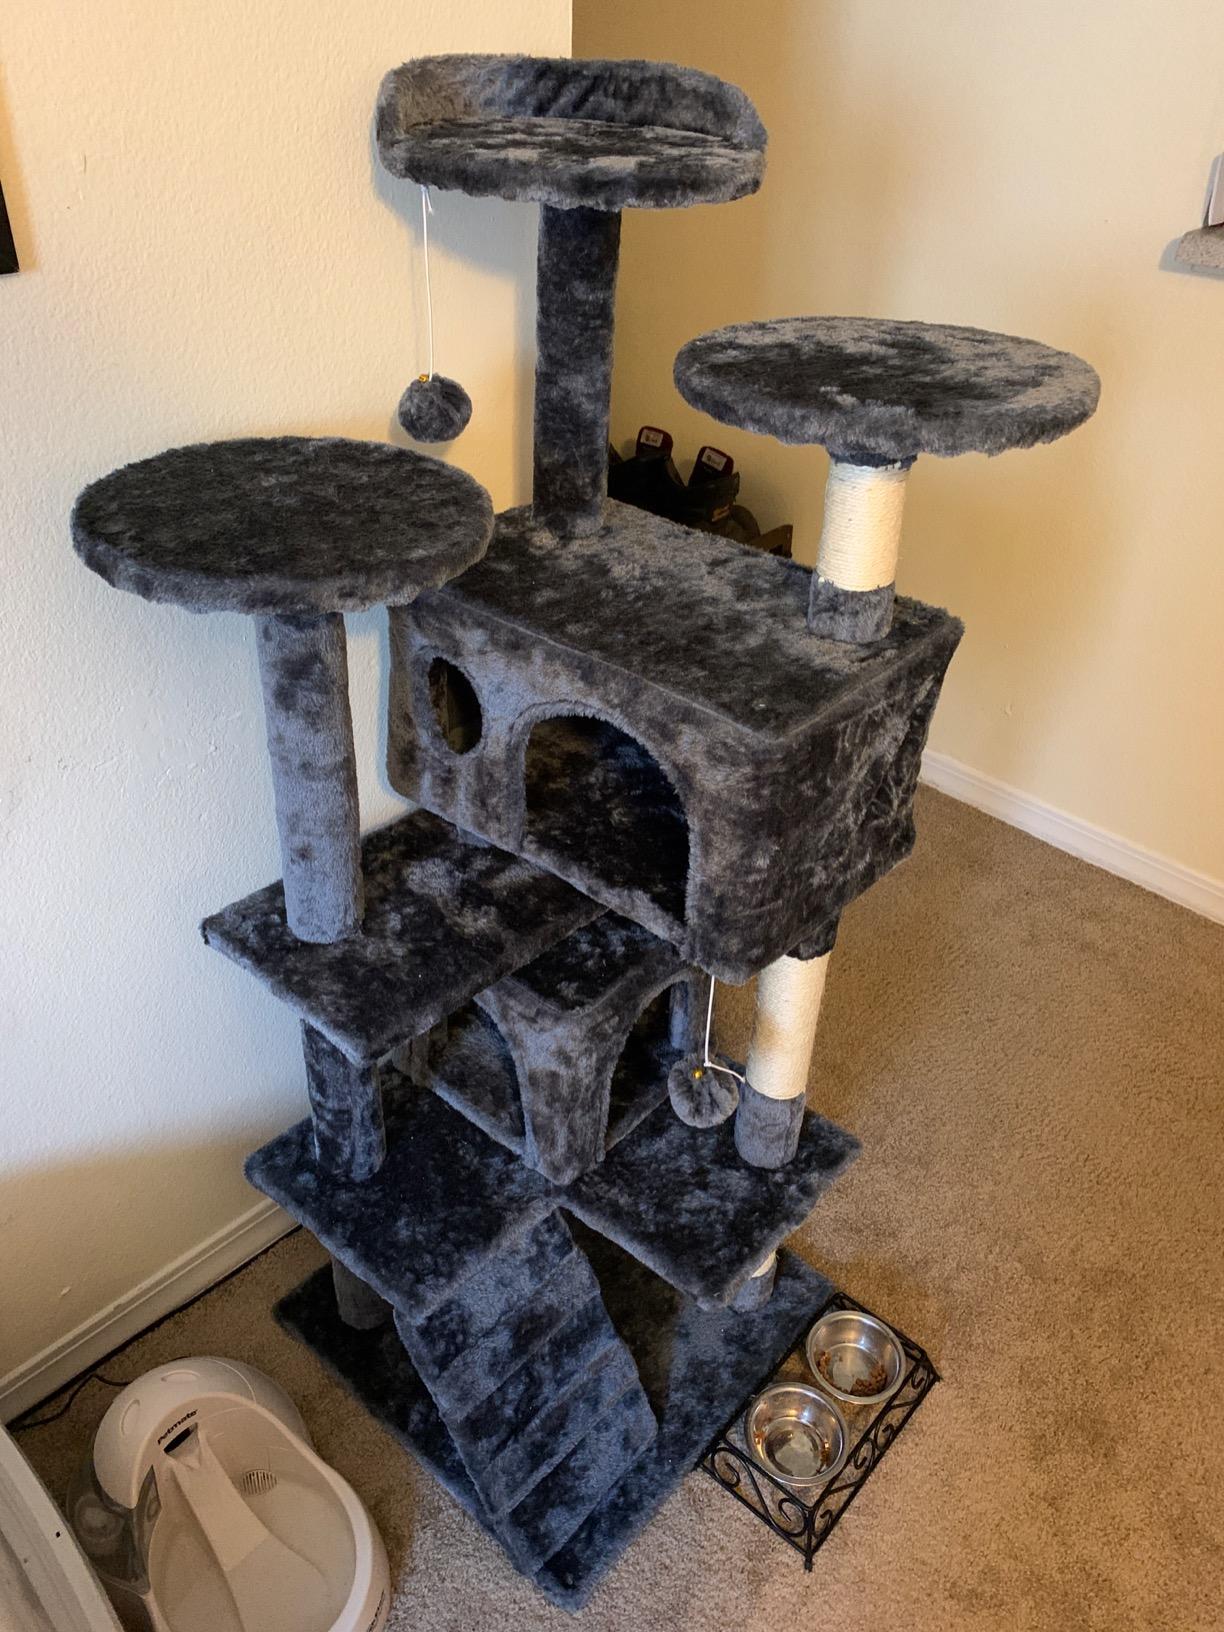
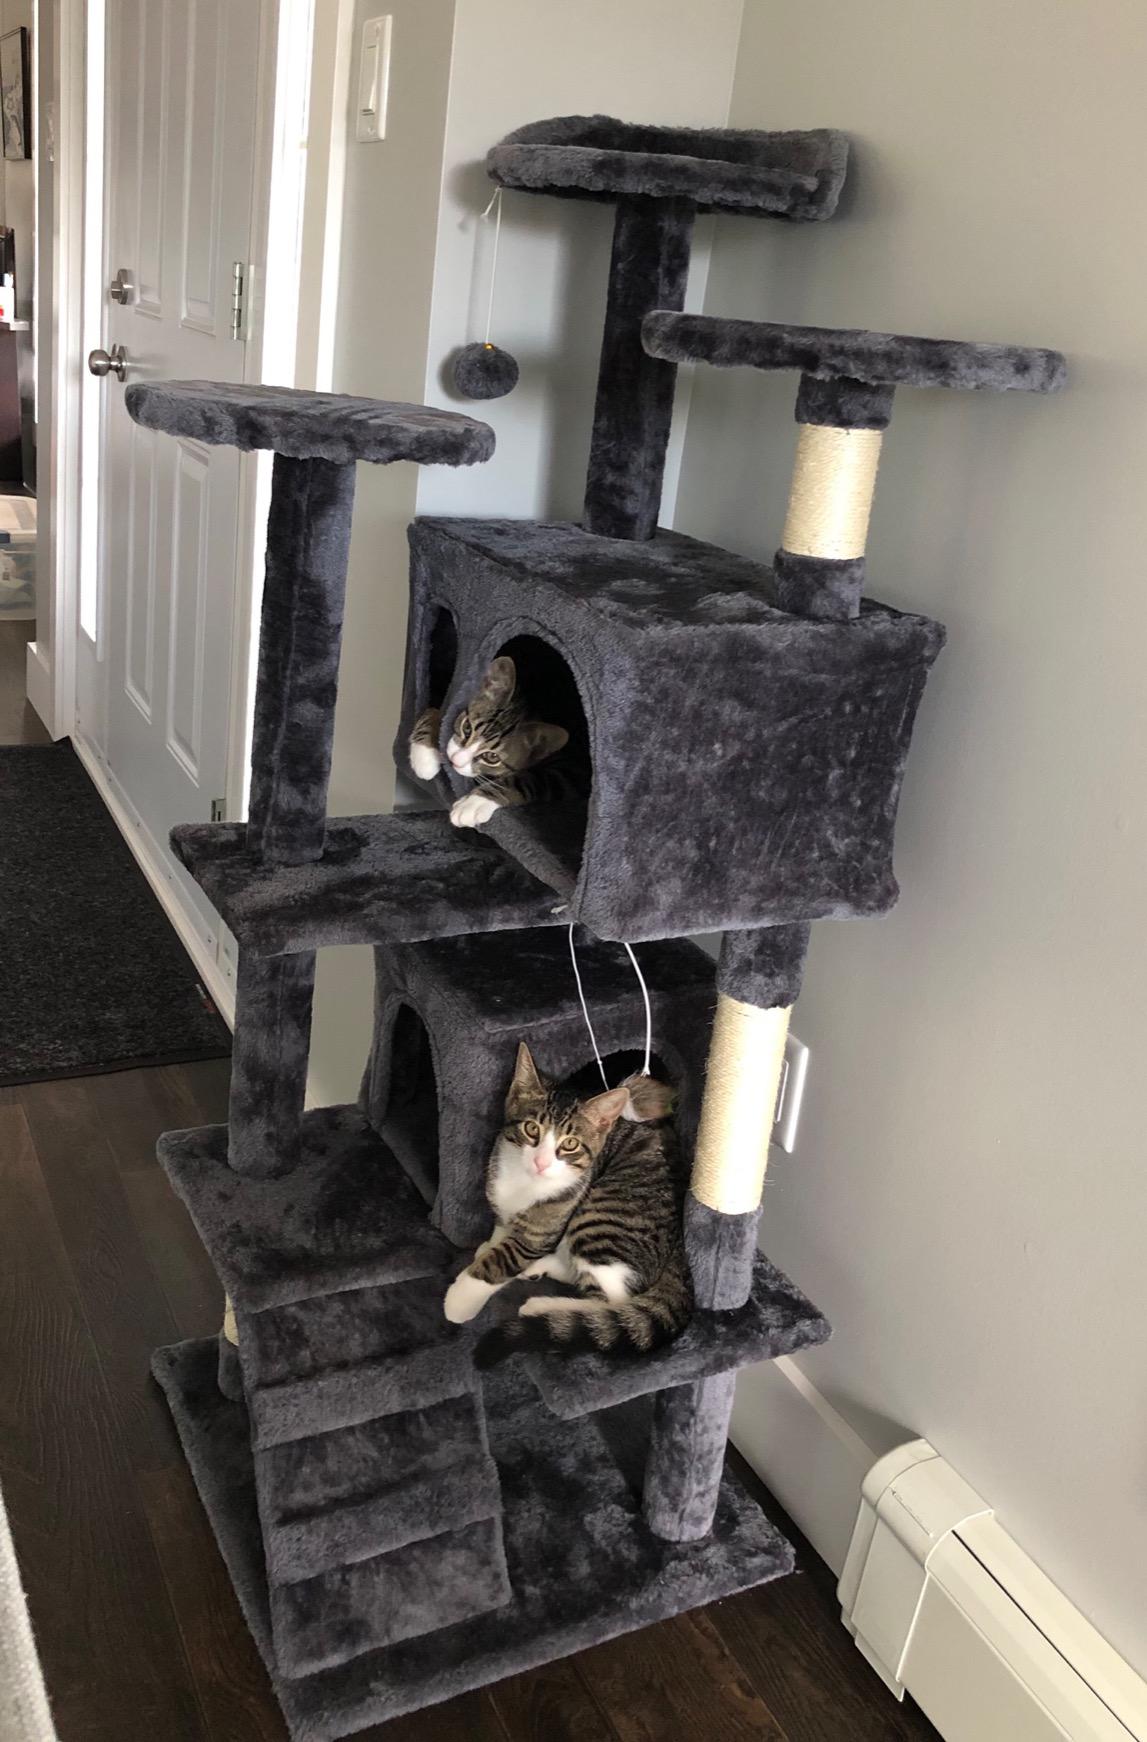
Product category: items_cat tree
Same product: yes